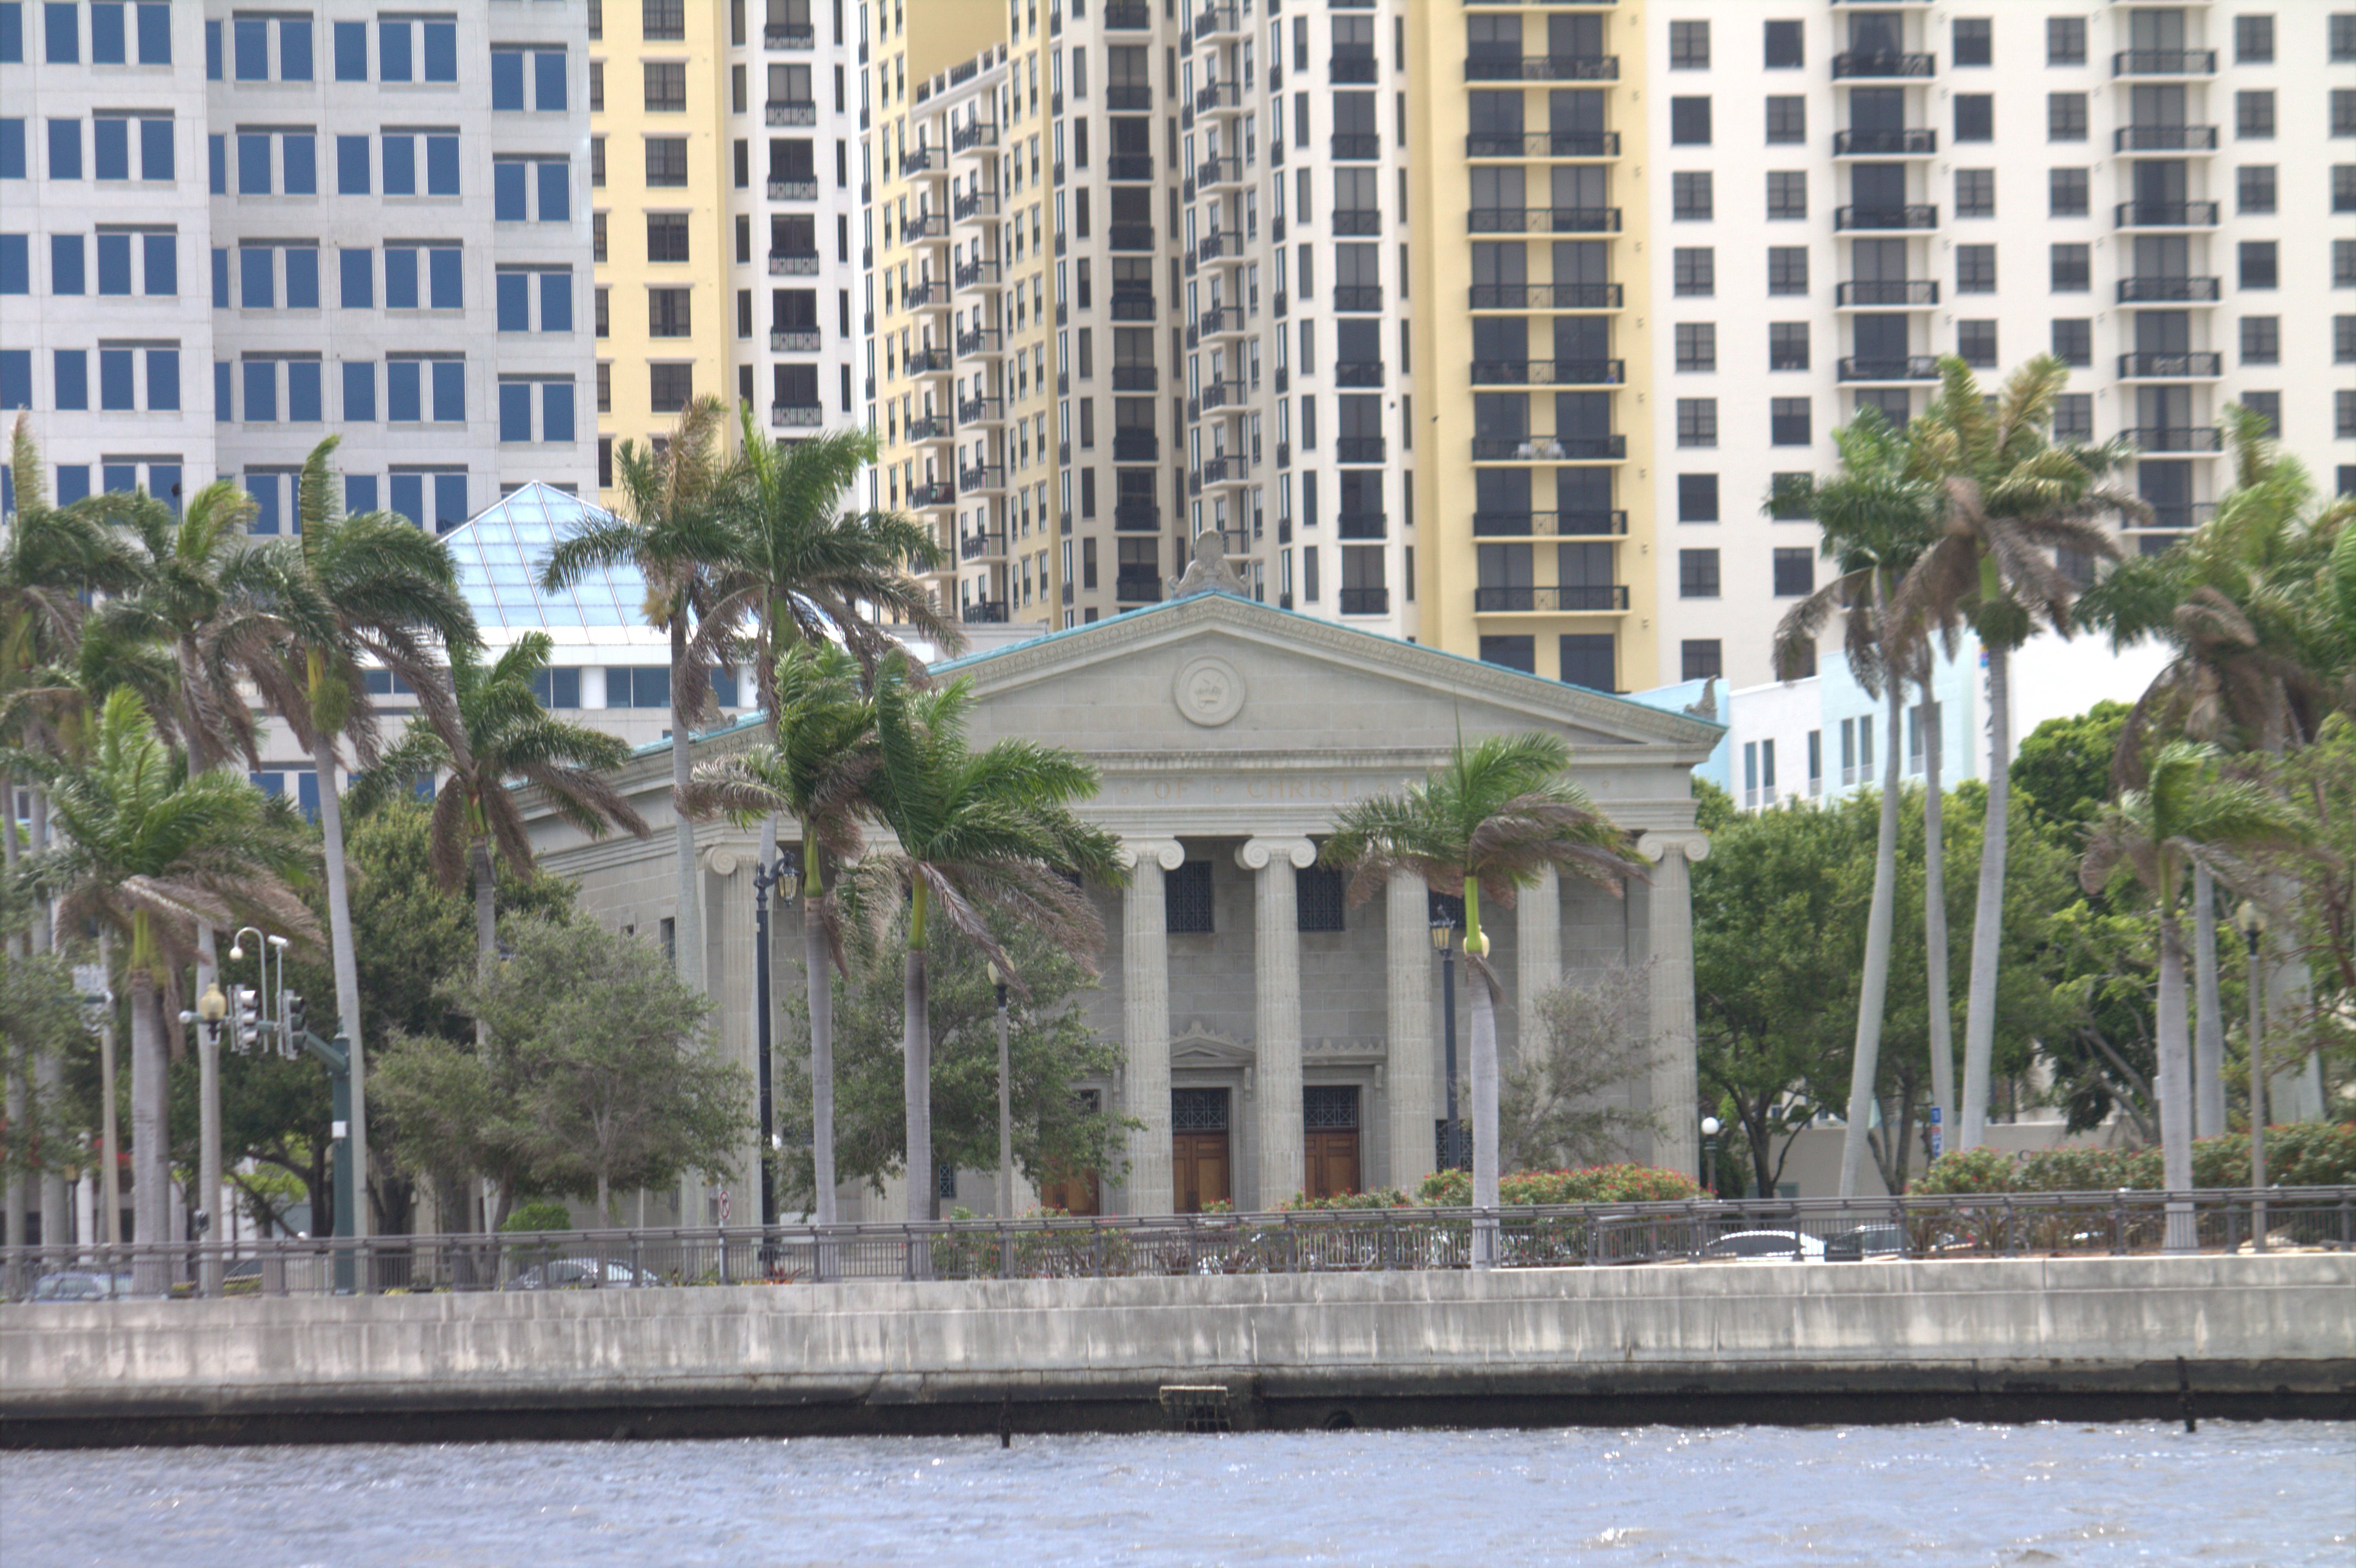
fort lauderdale, marine, ICW, waterway, boating, yacht, condominium, building, property, metropolitan area, city, human settlement, architecture, real estate, urban area, tree, skyscraper, tower block, downtown, mixed use, metropolis, apartment, vacation, palm tree